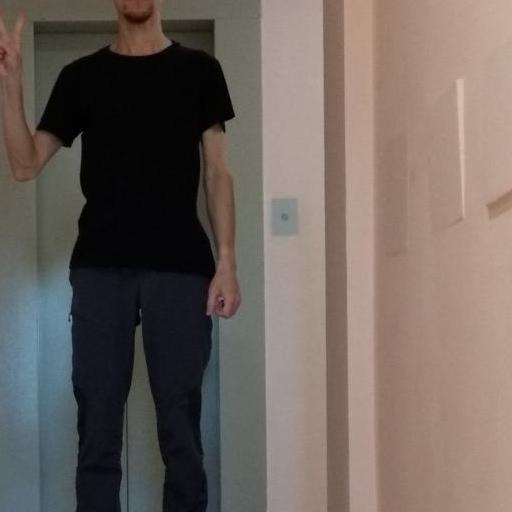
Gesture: no_gesture